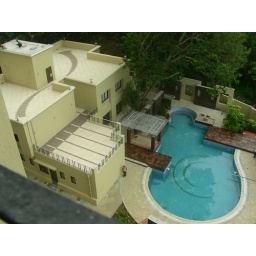
photos by Nosh - Ekta Meadows - Pool n club house complete view from 7th floor